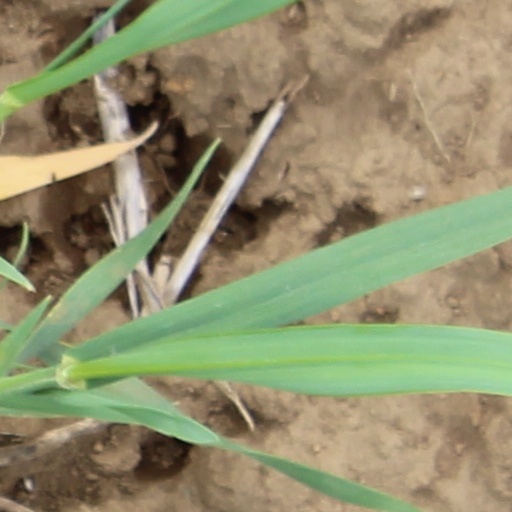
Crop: wheat